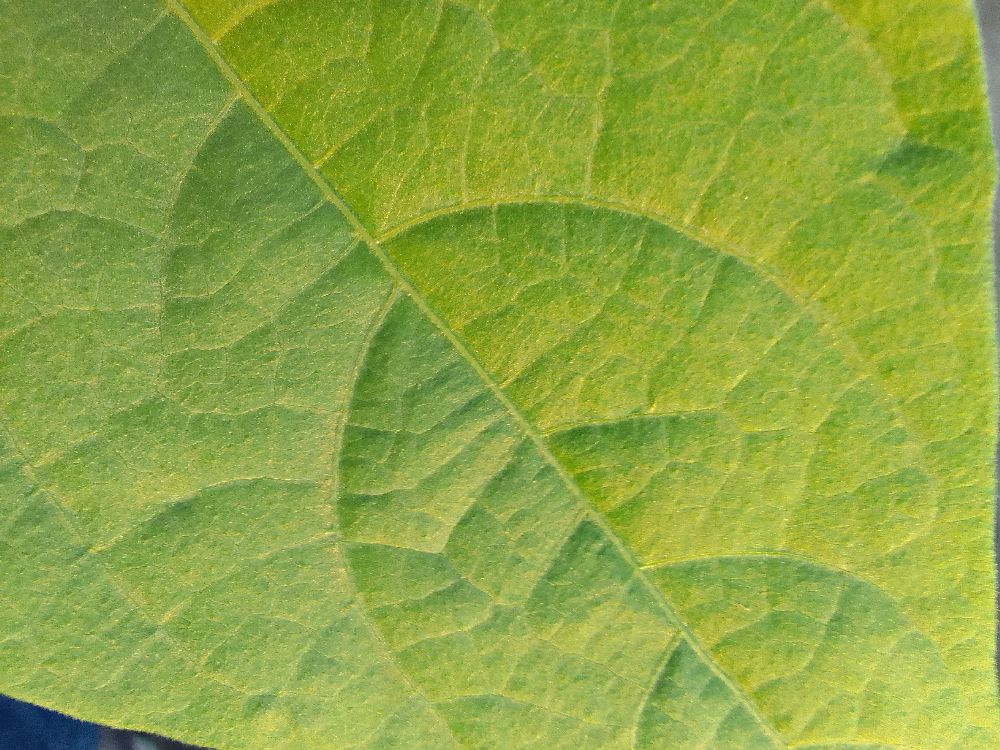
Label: healthy